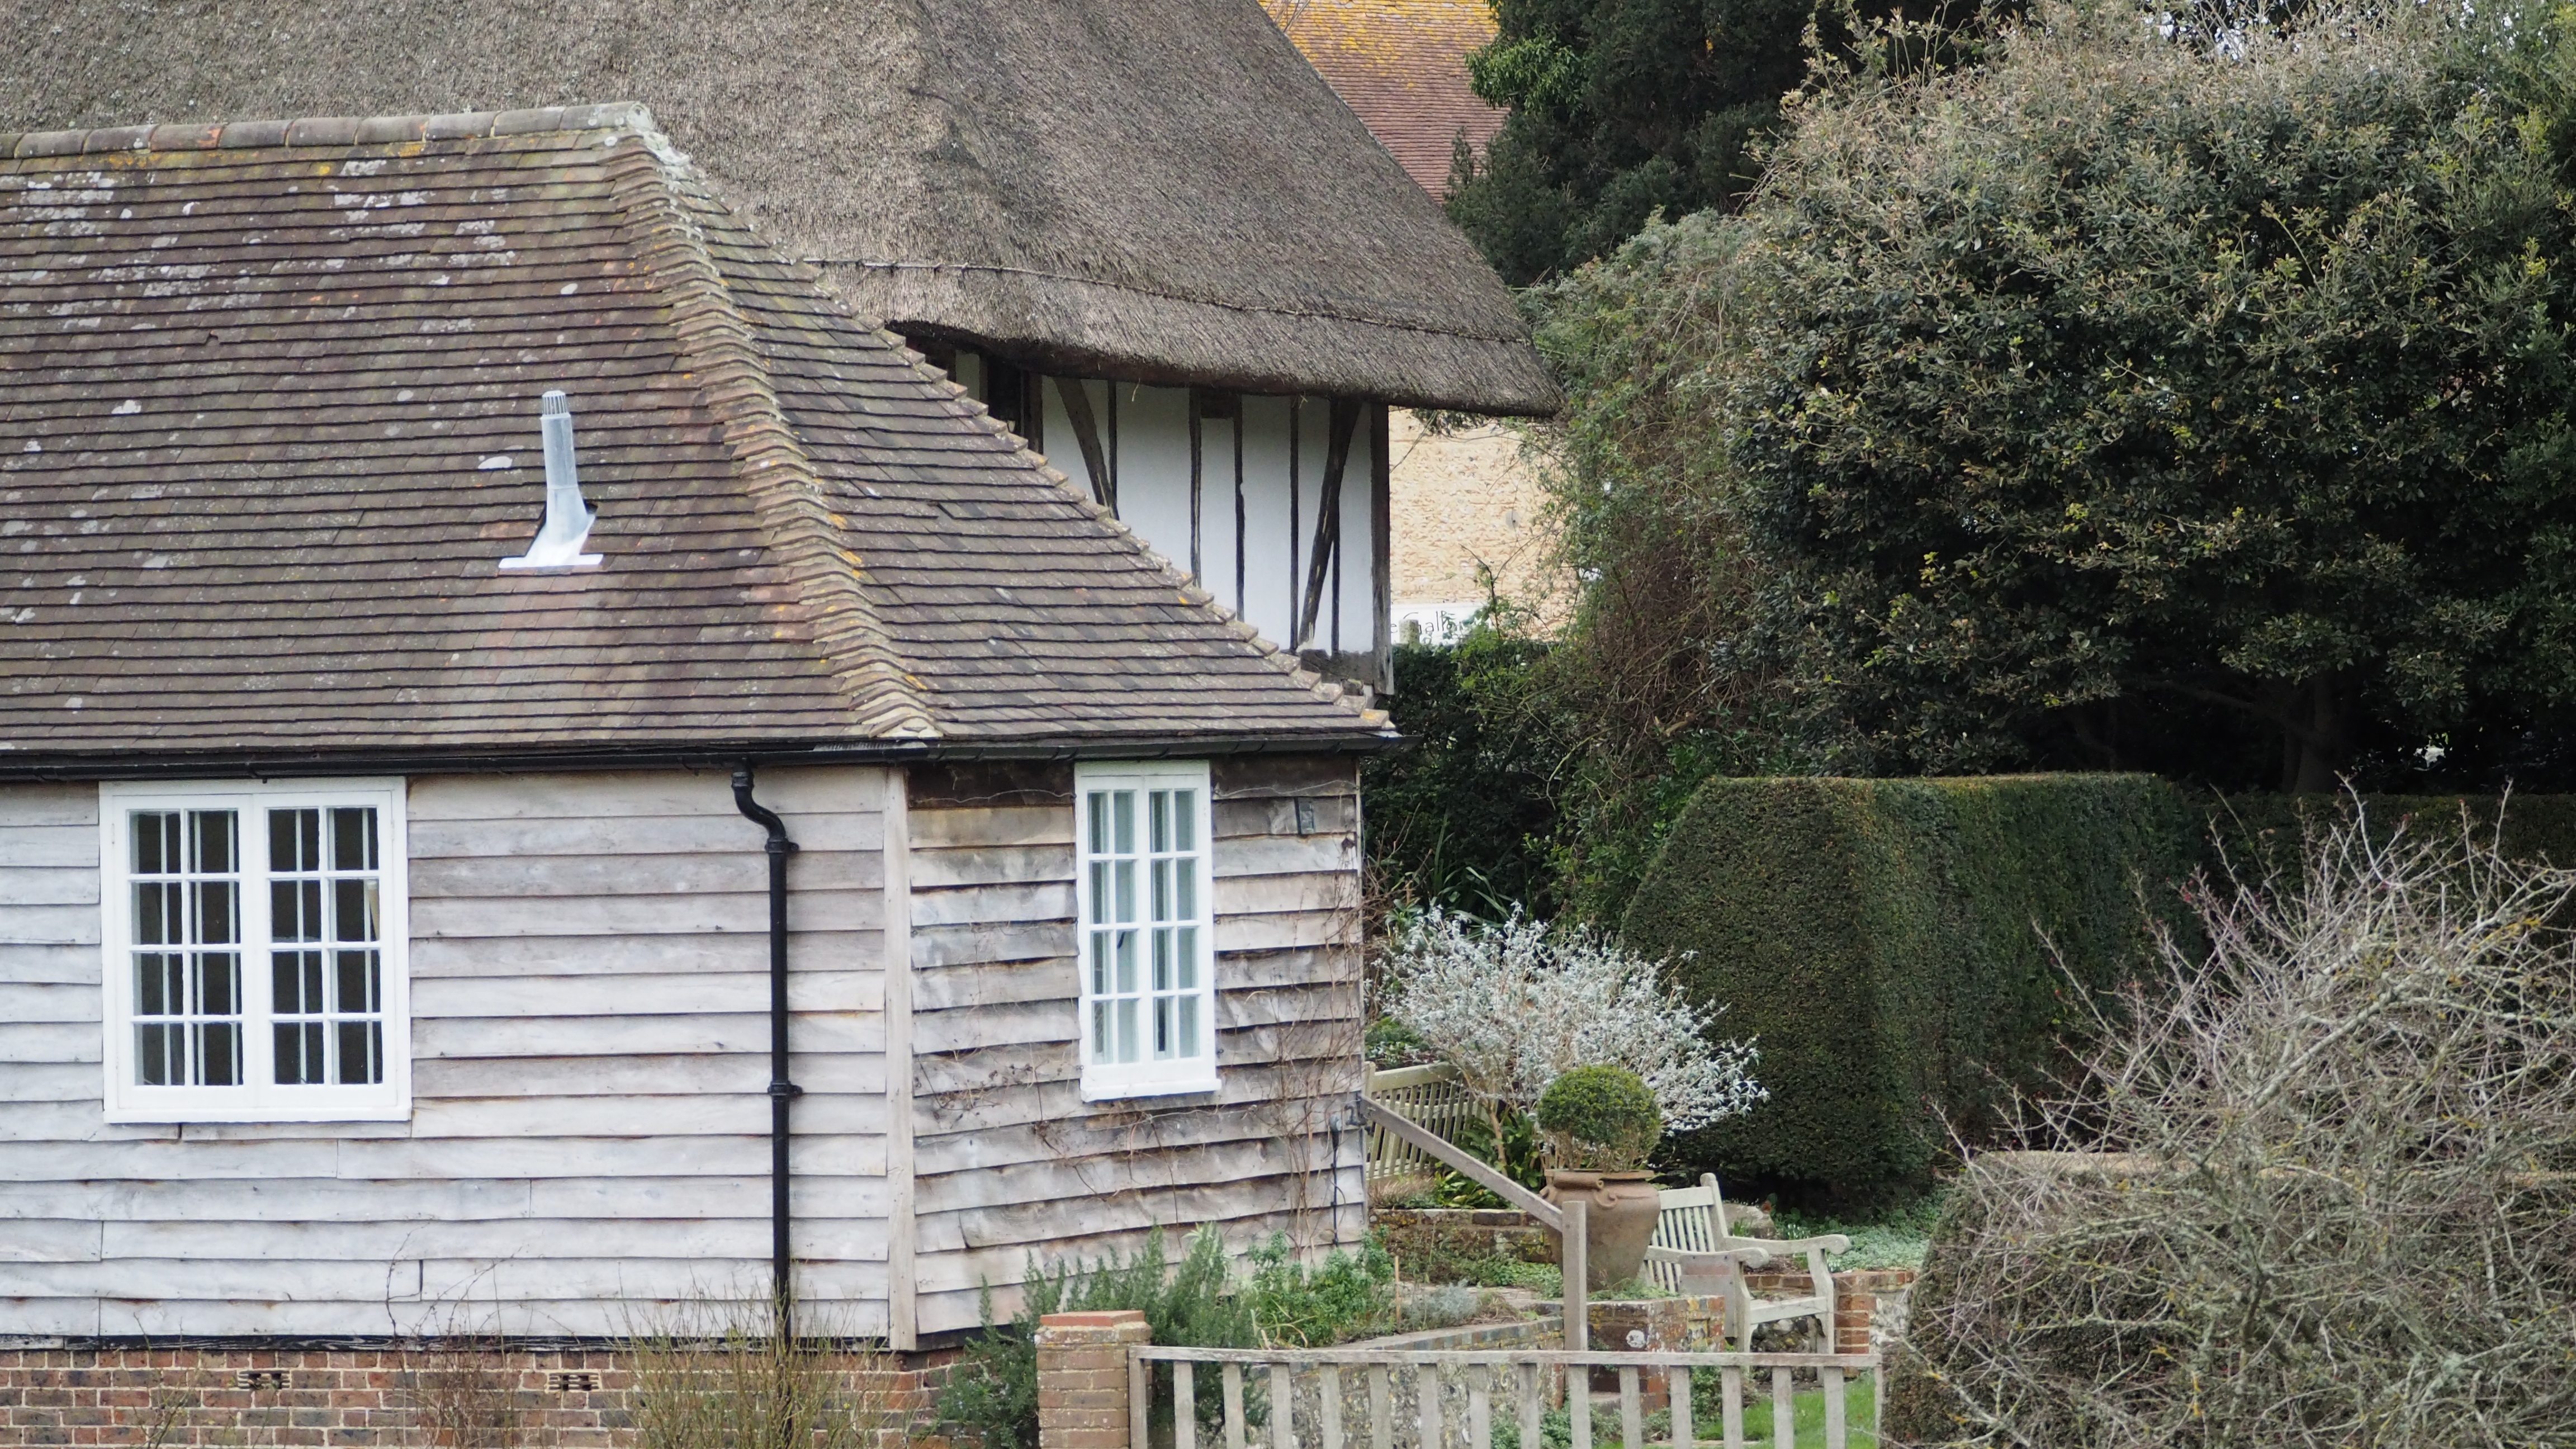
house, roof, building, home, cottage, property, farmhouse, estate, siding, residential area, outdoor structure